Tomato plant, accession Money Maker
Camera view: vertical (180 deg); turntable rotation: 270 degrees
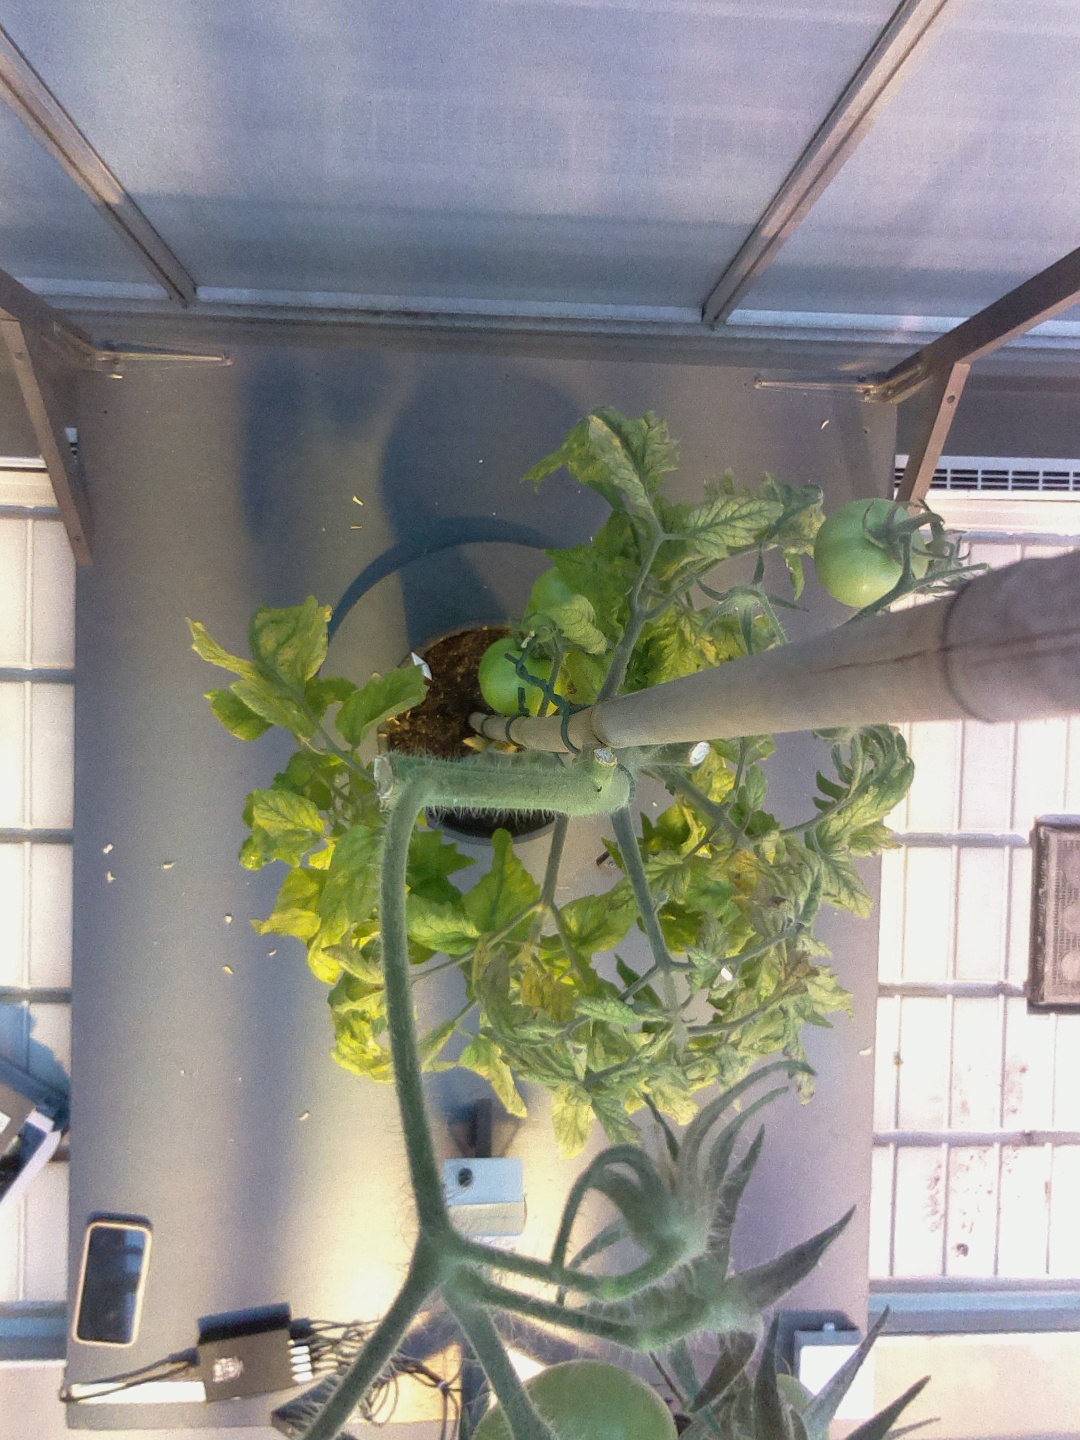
BBCH growth stage 78: 80% -90% of final fruit size